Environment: real
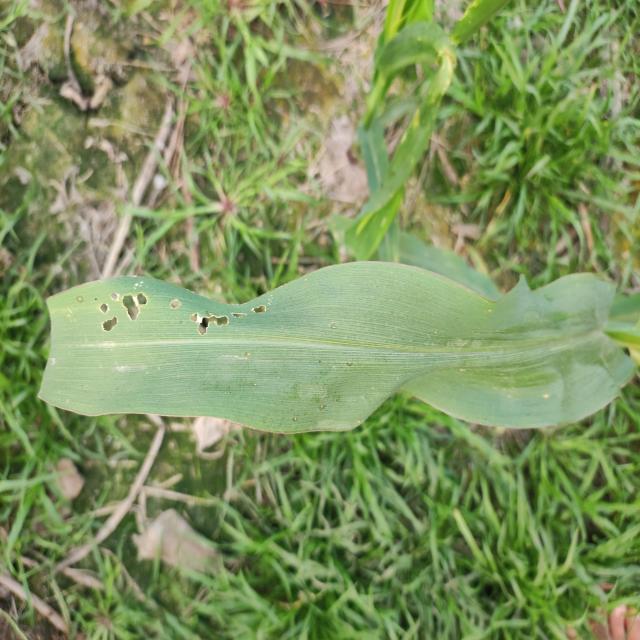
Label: fall_armyworm